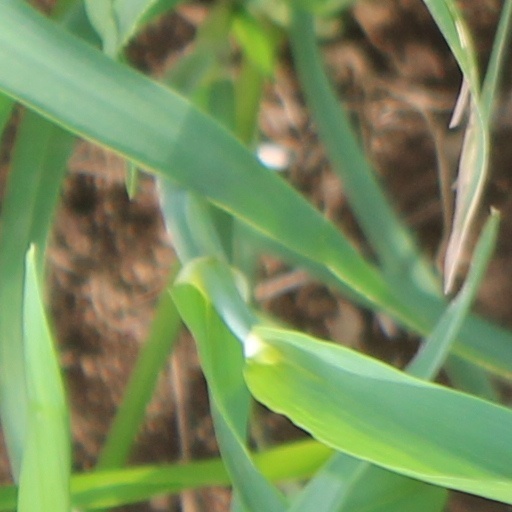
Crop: wheat